Project Pabst

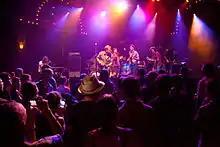
Inside Portland's Crystal Ballroom

Project Pabst 2015 also incorporated a handful of night shows at other venues in the Portland area to the festival. These shows ran at night from July 16–19, 2015 after the daytime festival had finished. These night shows and their venues included: